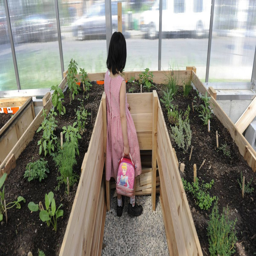
students tour the greenhouse on a visit to the program .